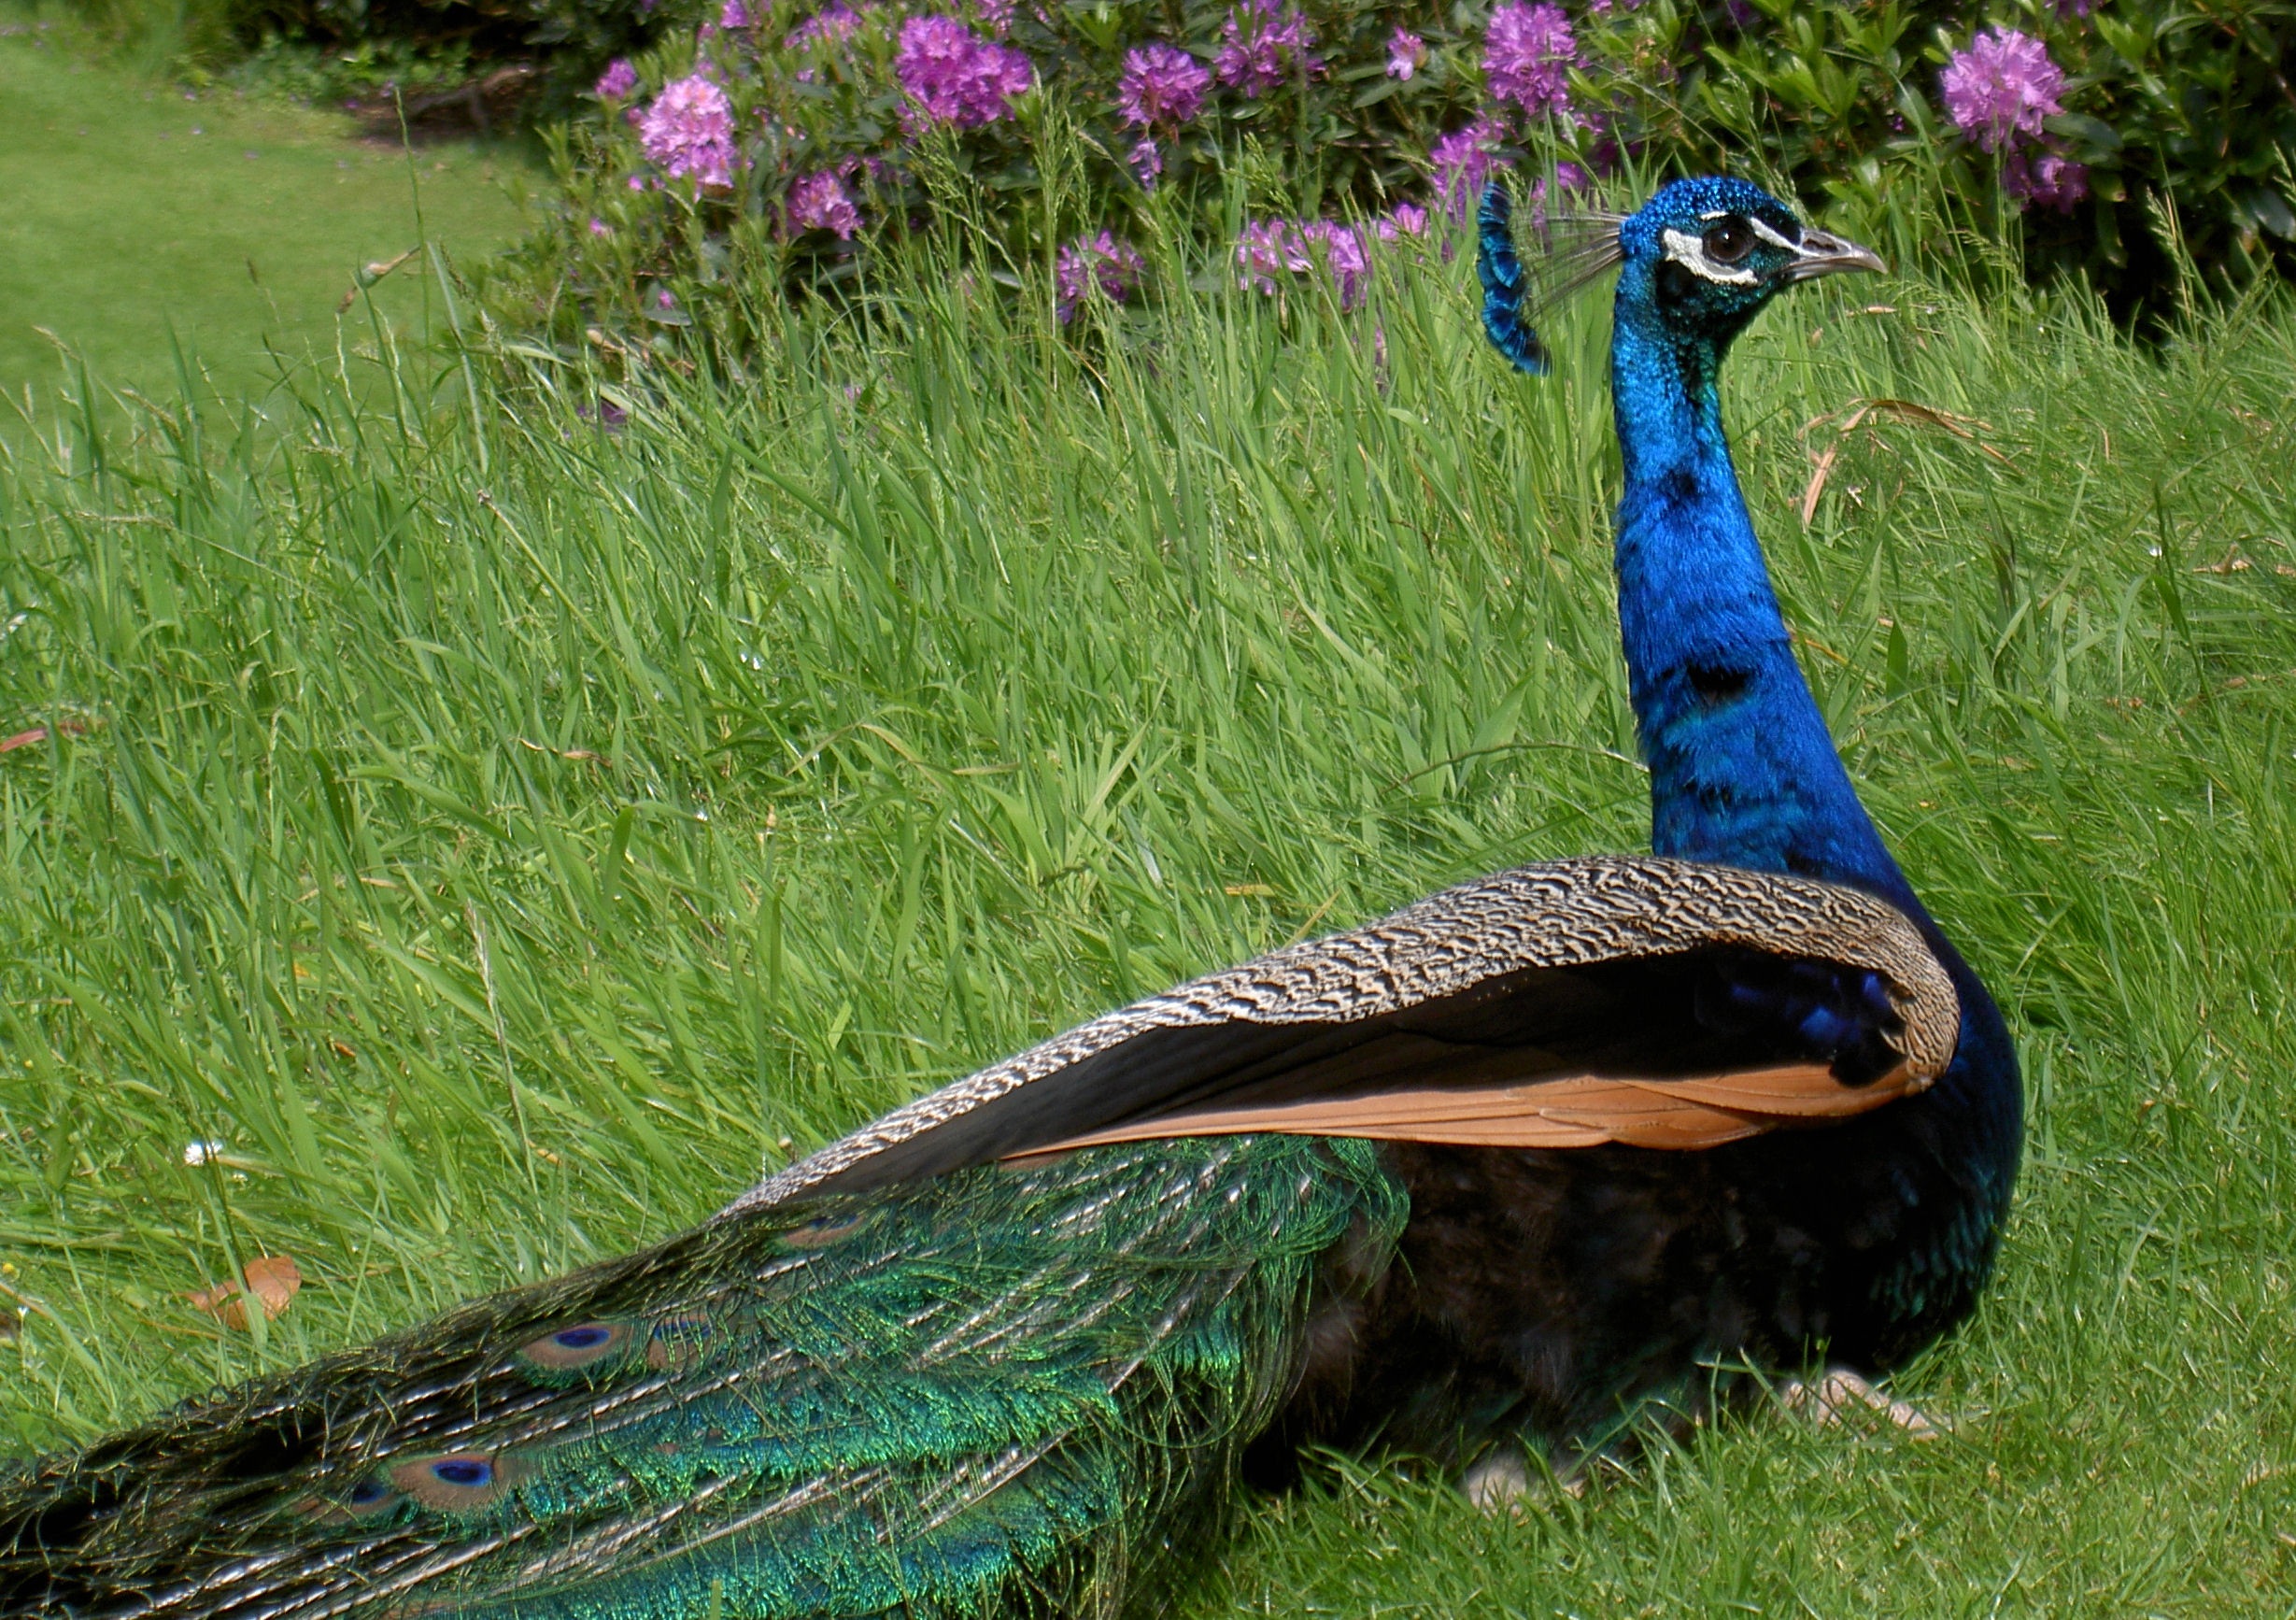
bird, prairie, wildlife, colorful, fauna, peacock, galliformes, turkey, vertebrate, peafowl, bright blue, peacock feathers, phasianidae, wild turkey, domesticated turkey